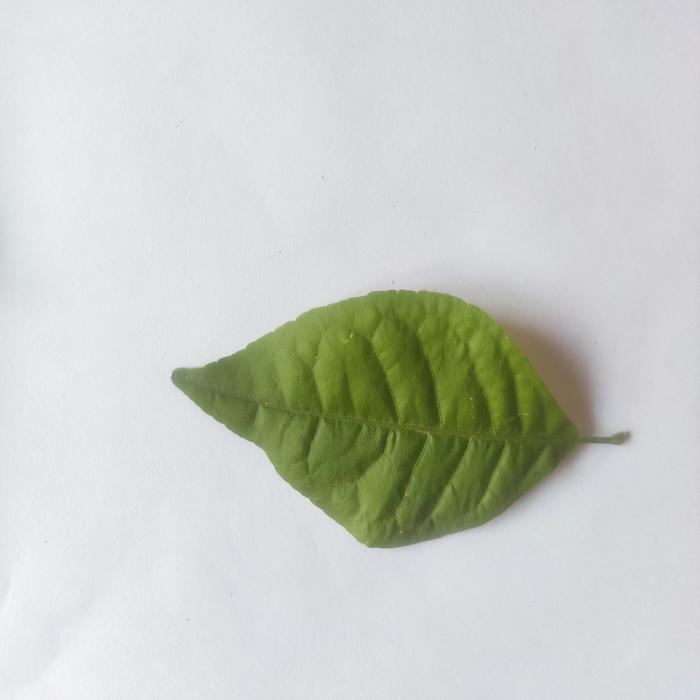
Crop: Aegle Marmelos
Leaf condition: Healthy_Leaf